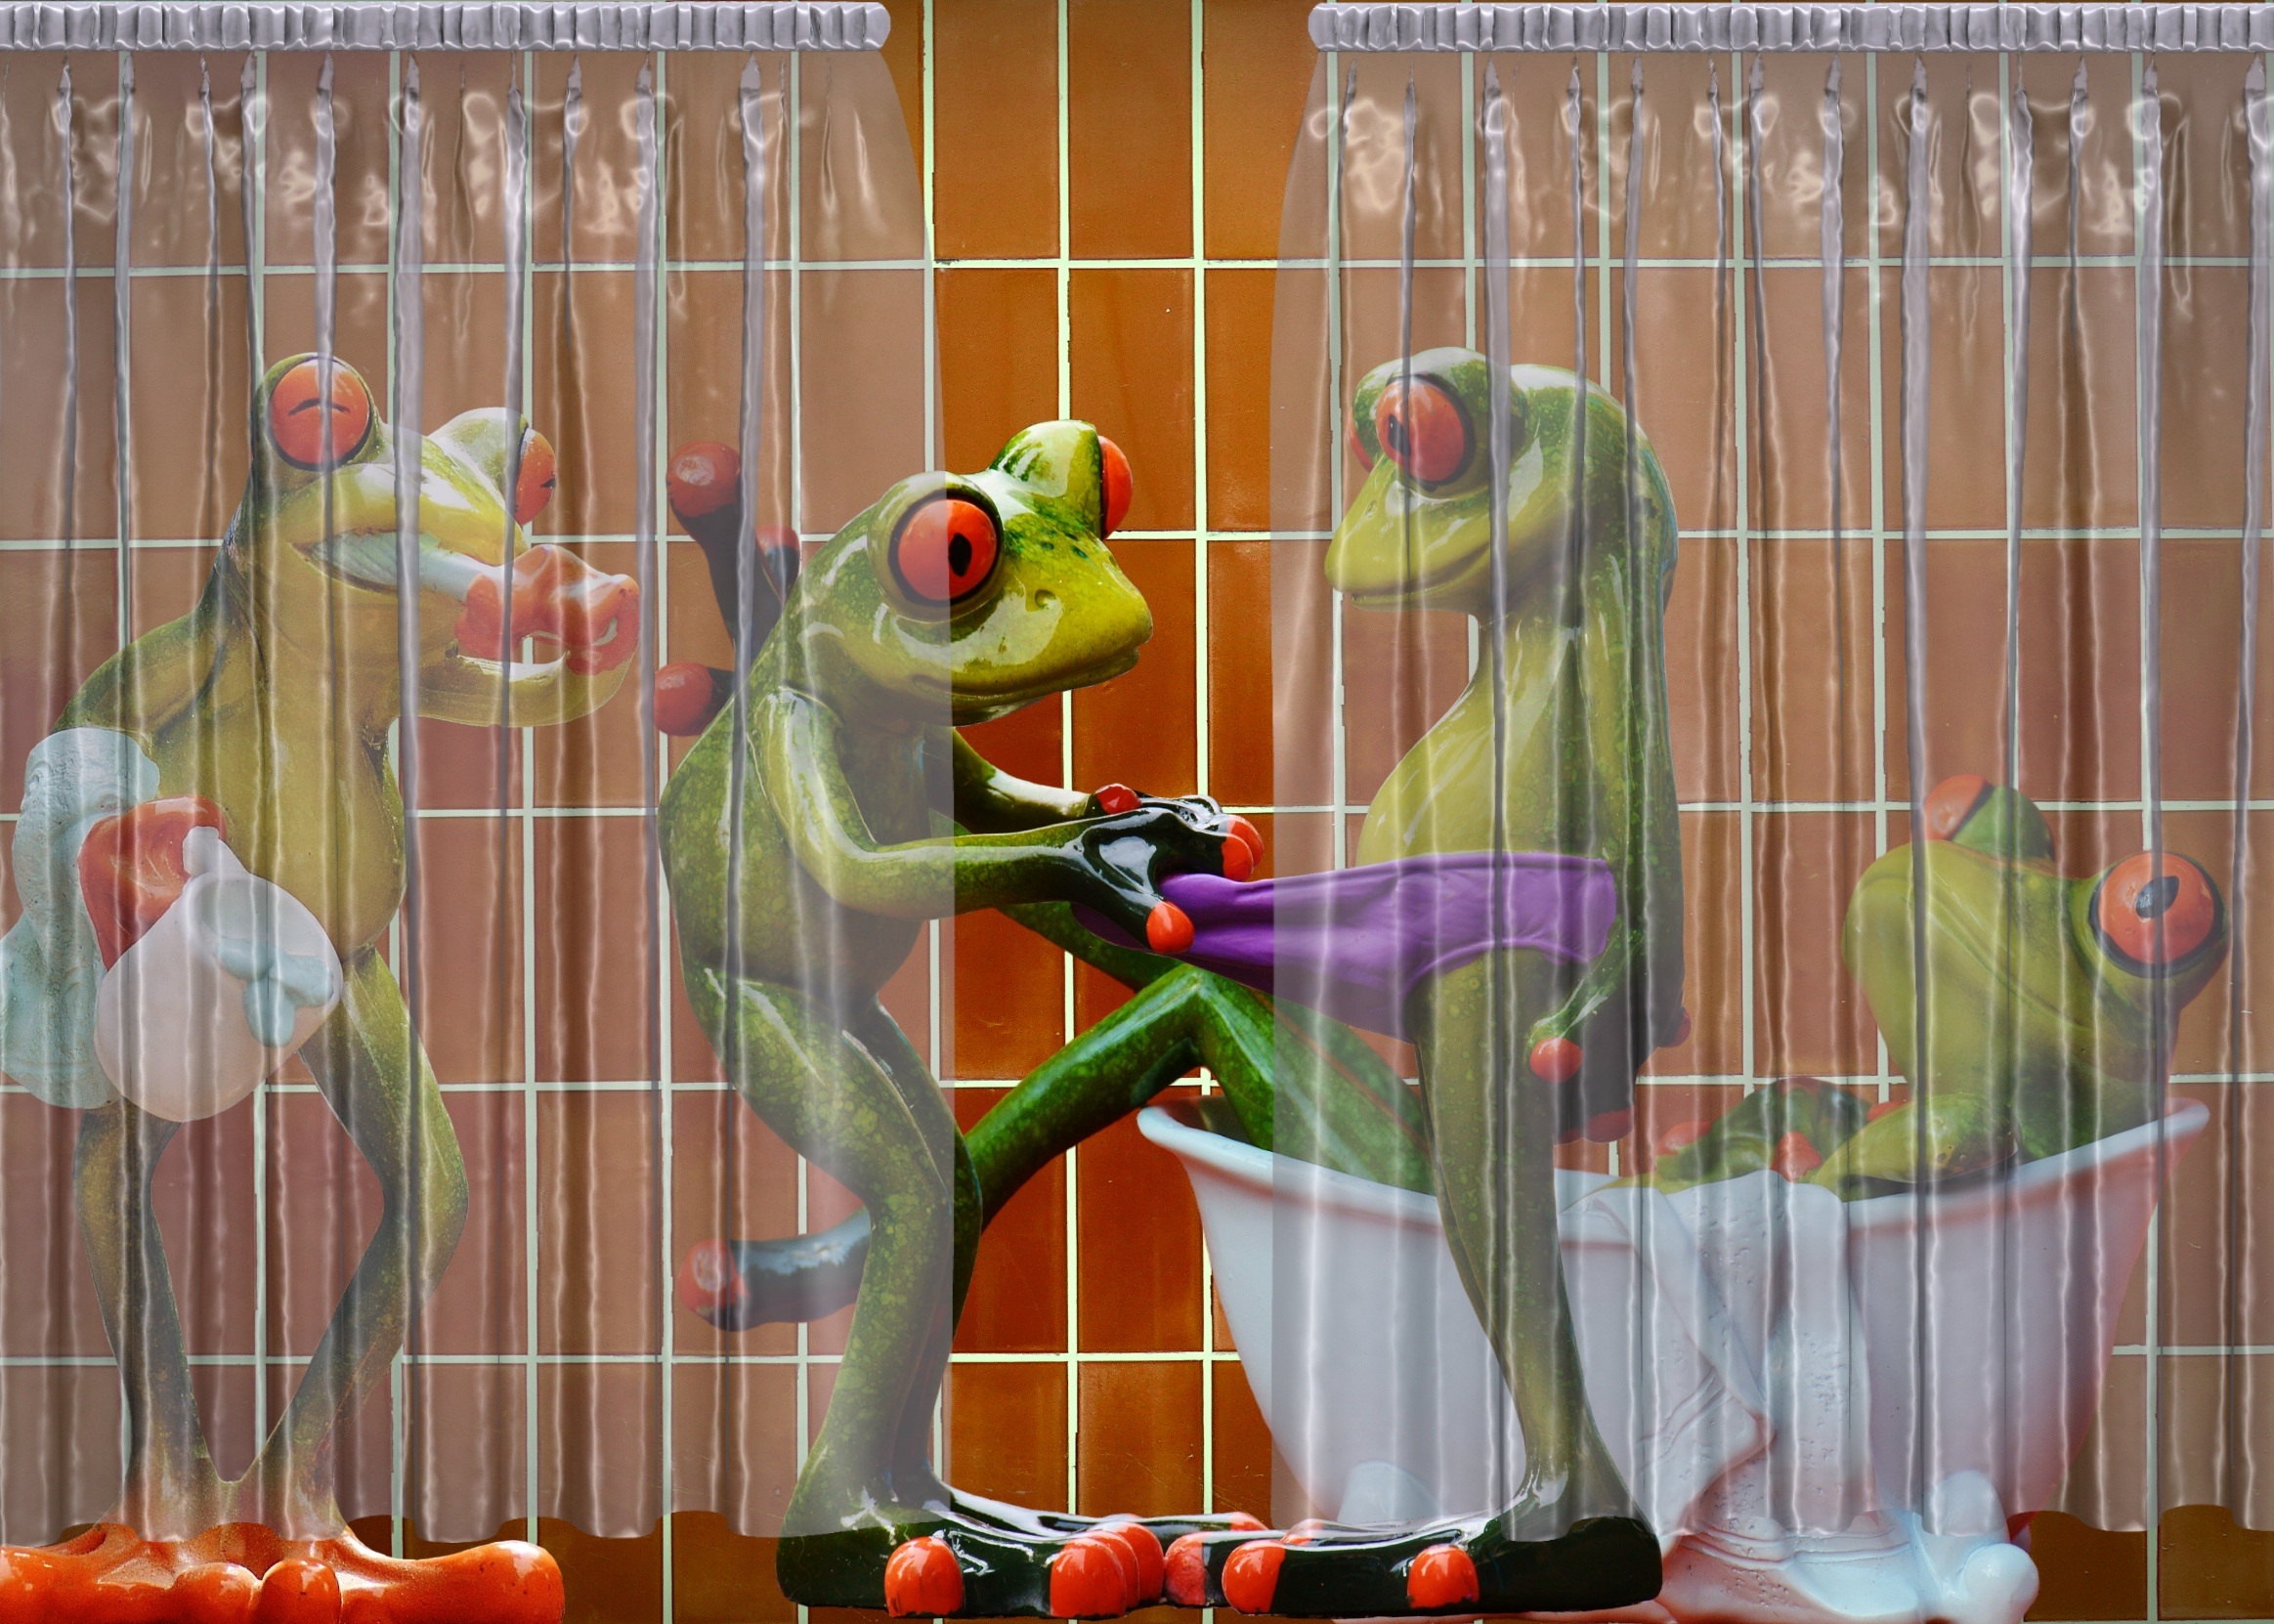
sweet, cute, swim, color, wash, frog, interior design, bathroom, fun, funny, parrot, bath, curious, frogs, body care, brushing teeth